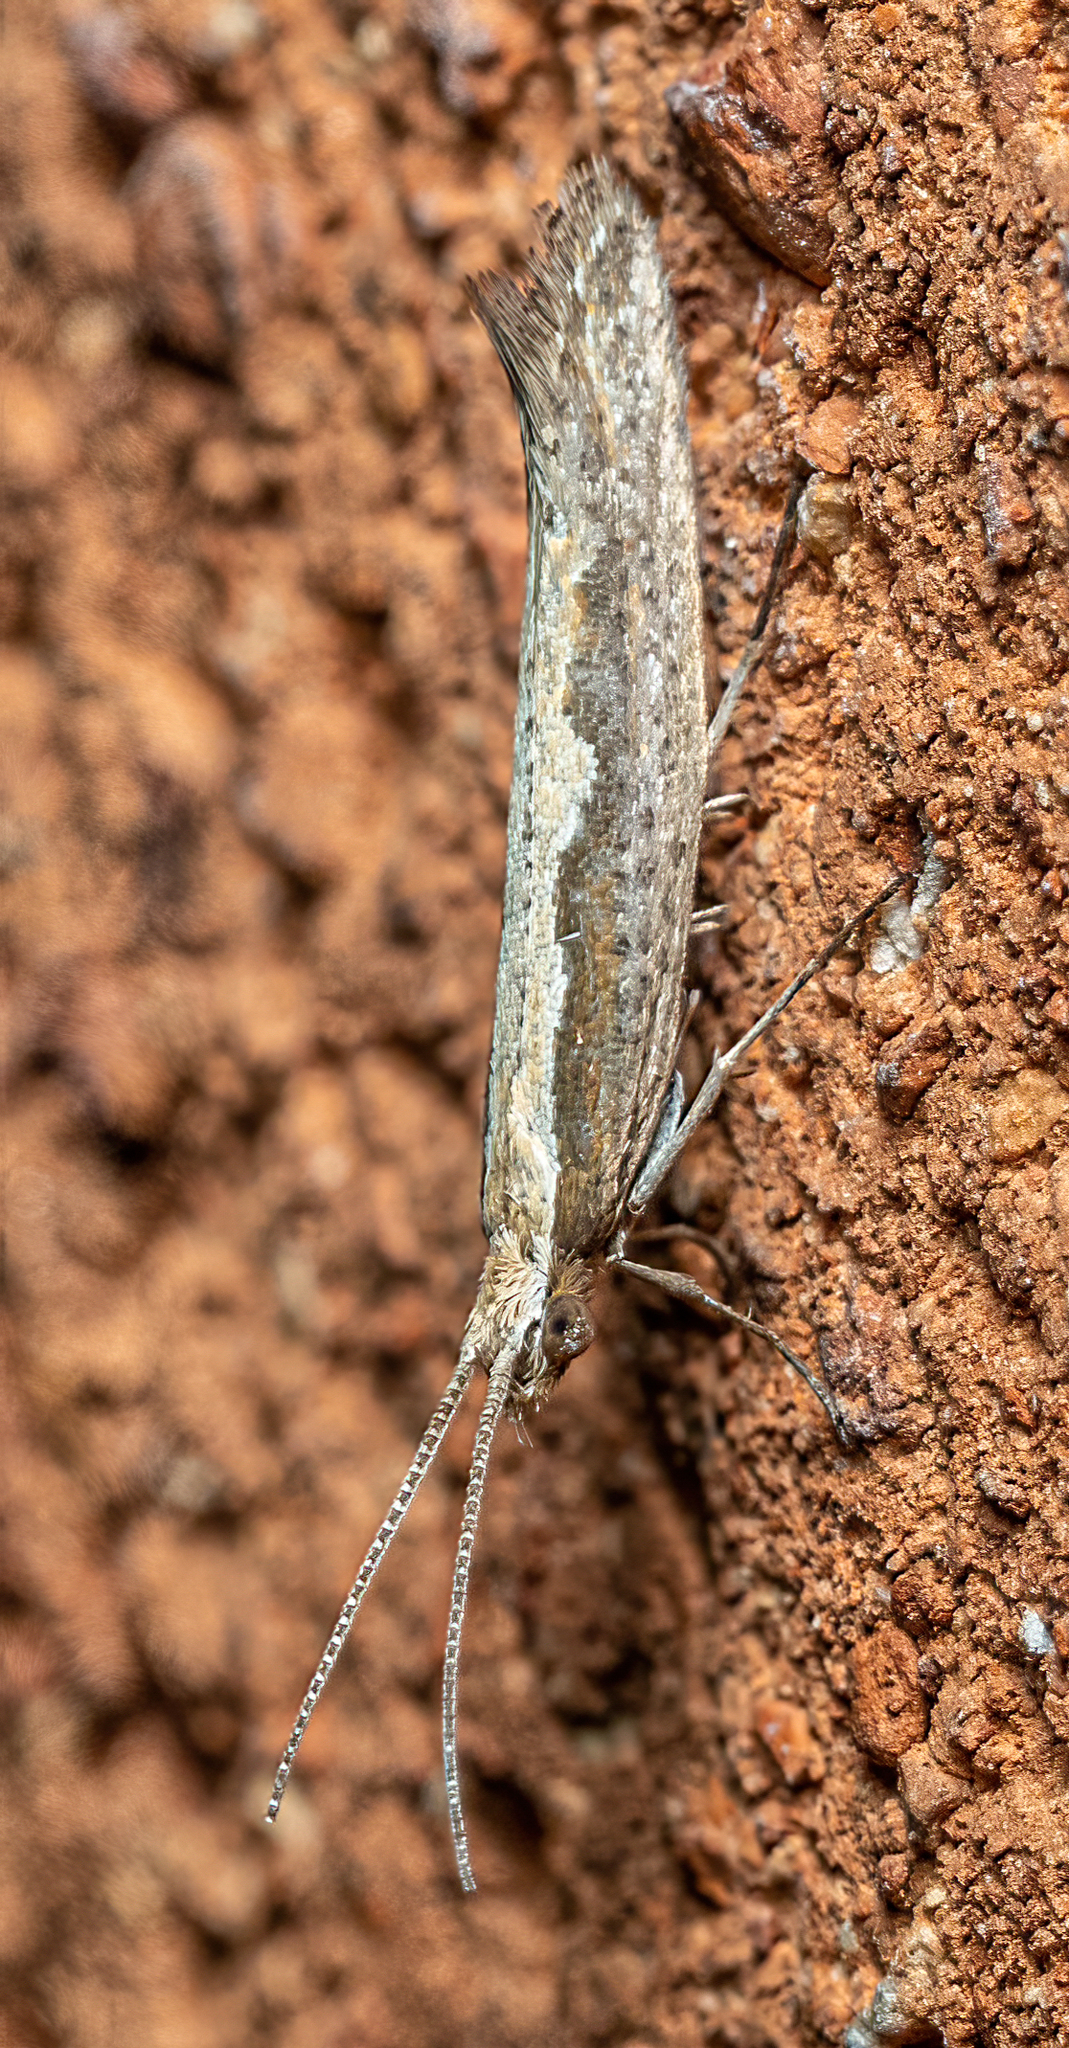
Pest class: diamondback_moth